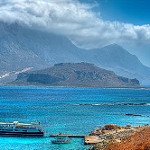
Label: sea